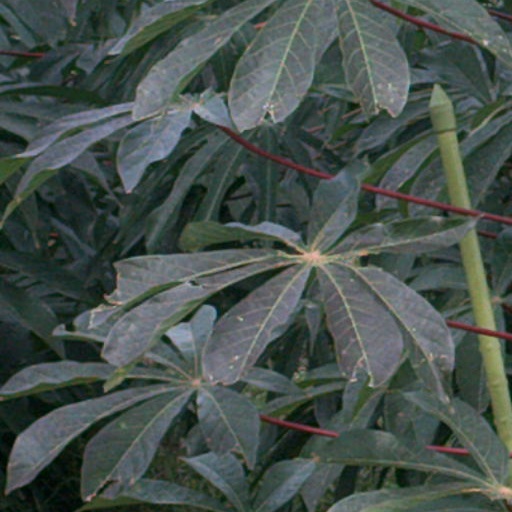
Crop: cassava